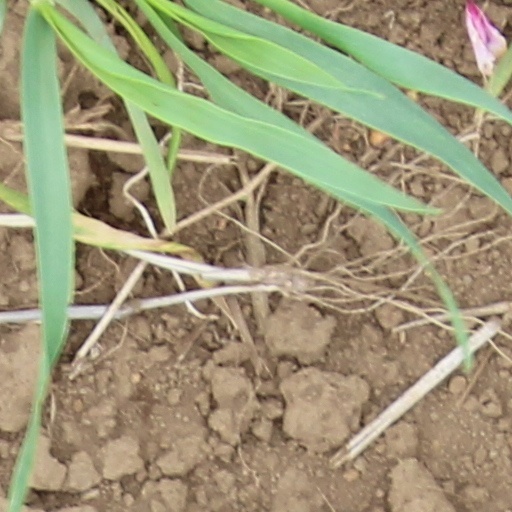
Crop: wheat